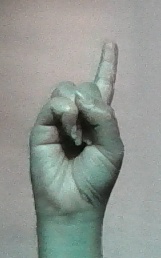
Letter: bb